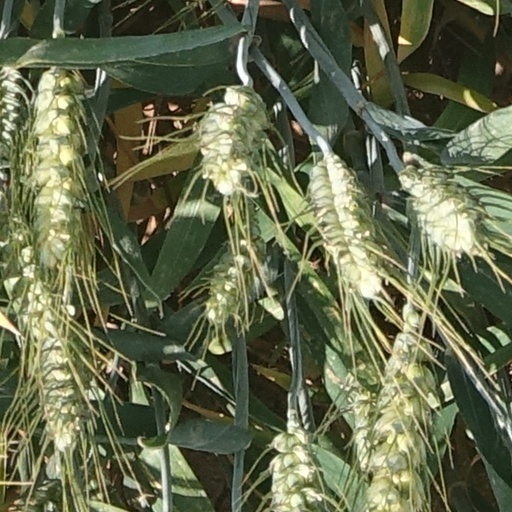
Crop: wheat